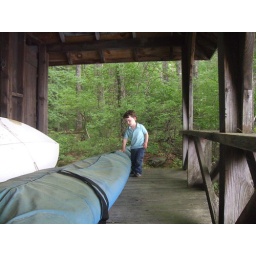
beanie in the boat house